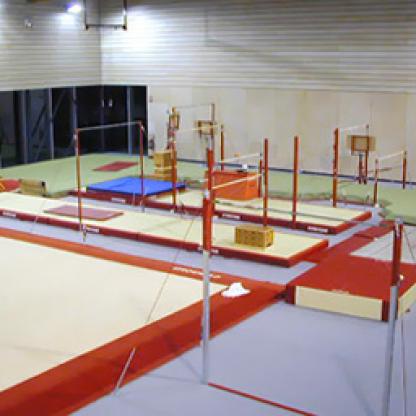
Scene: Indoor